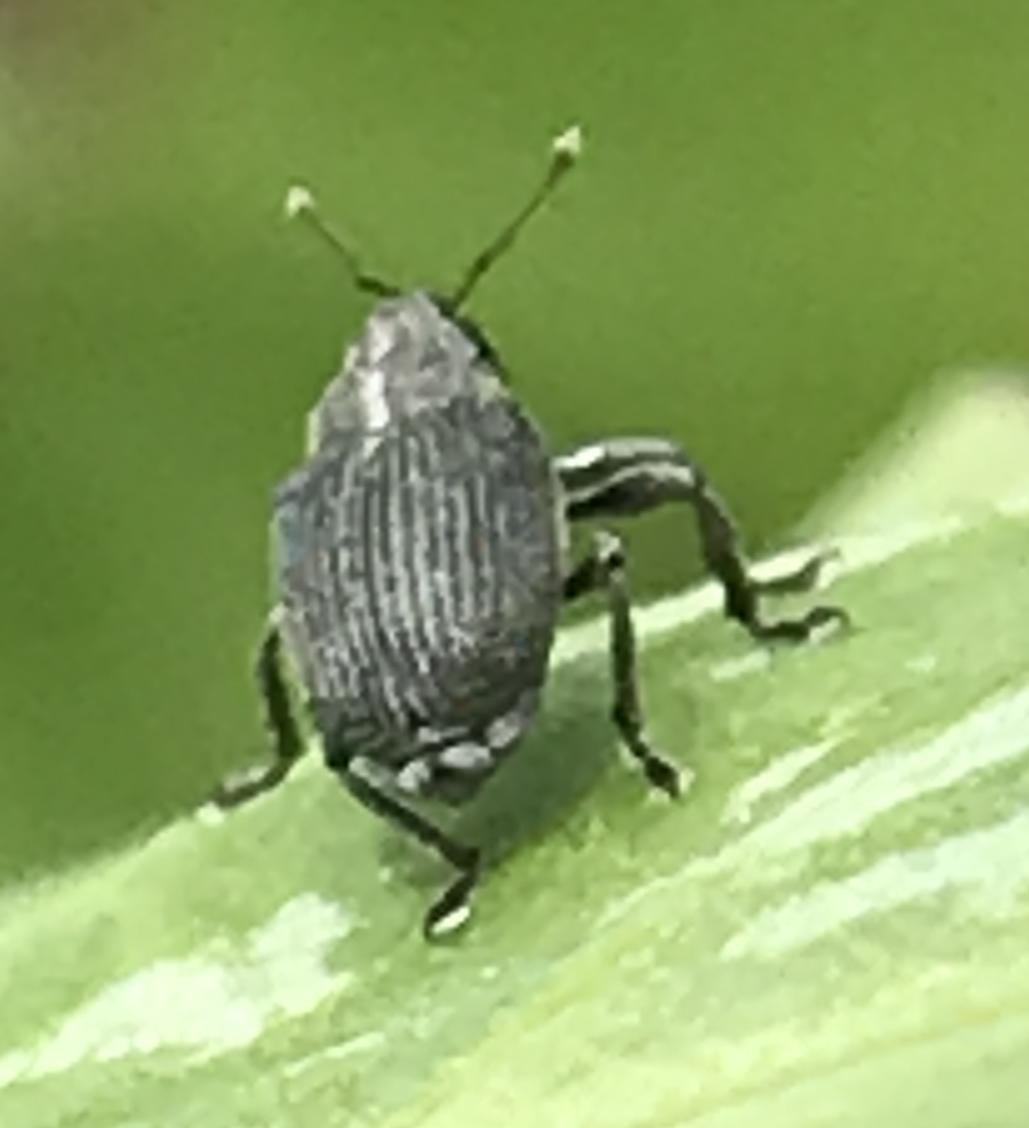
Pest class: Cabbage_seedpod_weevil